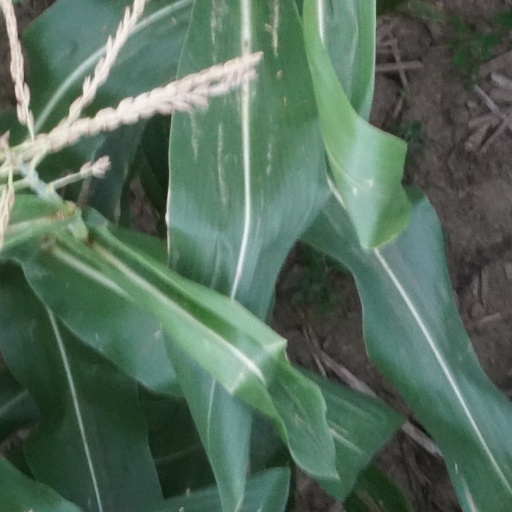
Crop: maize; corn